Pakistan Armed Forces

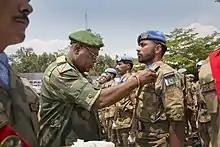
Pakistani soldiers being decorated after a tour of duty with the UN in the DR Congo

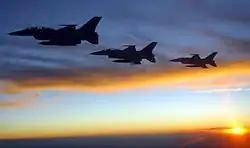
PAF F16s in tight formation in Nevada, U.S., 2010.

The Pakistani military traces its roots directly back to the British Indian Army, in which many British Indian Muslims served during World War I and World War II, prior to the Partition of India in 1947. Upon Partition, military formations with a Muslim-majority (such as the Indian Army's infantry Muslim regiments) were transferred to the new Dominion of Pakistan, while on an individual basis, Indian Muslims could choose to transfer their allegiance and service to the Pakistan Armed Forces (consisting of the Pakistan Army, Royal Pakistan Navy and Royal Pakistan Air Force) or remain serving in the Indian Armed Forces of the Dominion of India. Significant figures who opted for the former included Ayub Khan (British Indian Army), Haji Mohammad Siddiq Choudri (Royal Indian Navy) and Asghar Khan (Royal Indian Air Force). Many of the senior officers who would form the Pakistan Armed Forces had fought with British forces in World War II, thus providing the newly created country with the professionalism, experience and leadership it would need in its future wars against neighbouring India. In a formula arranged by the British, military resources were to be divided between India and Pakistan in a ratio of 64% going to India and 36% going to Pakistan.